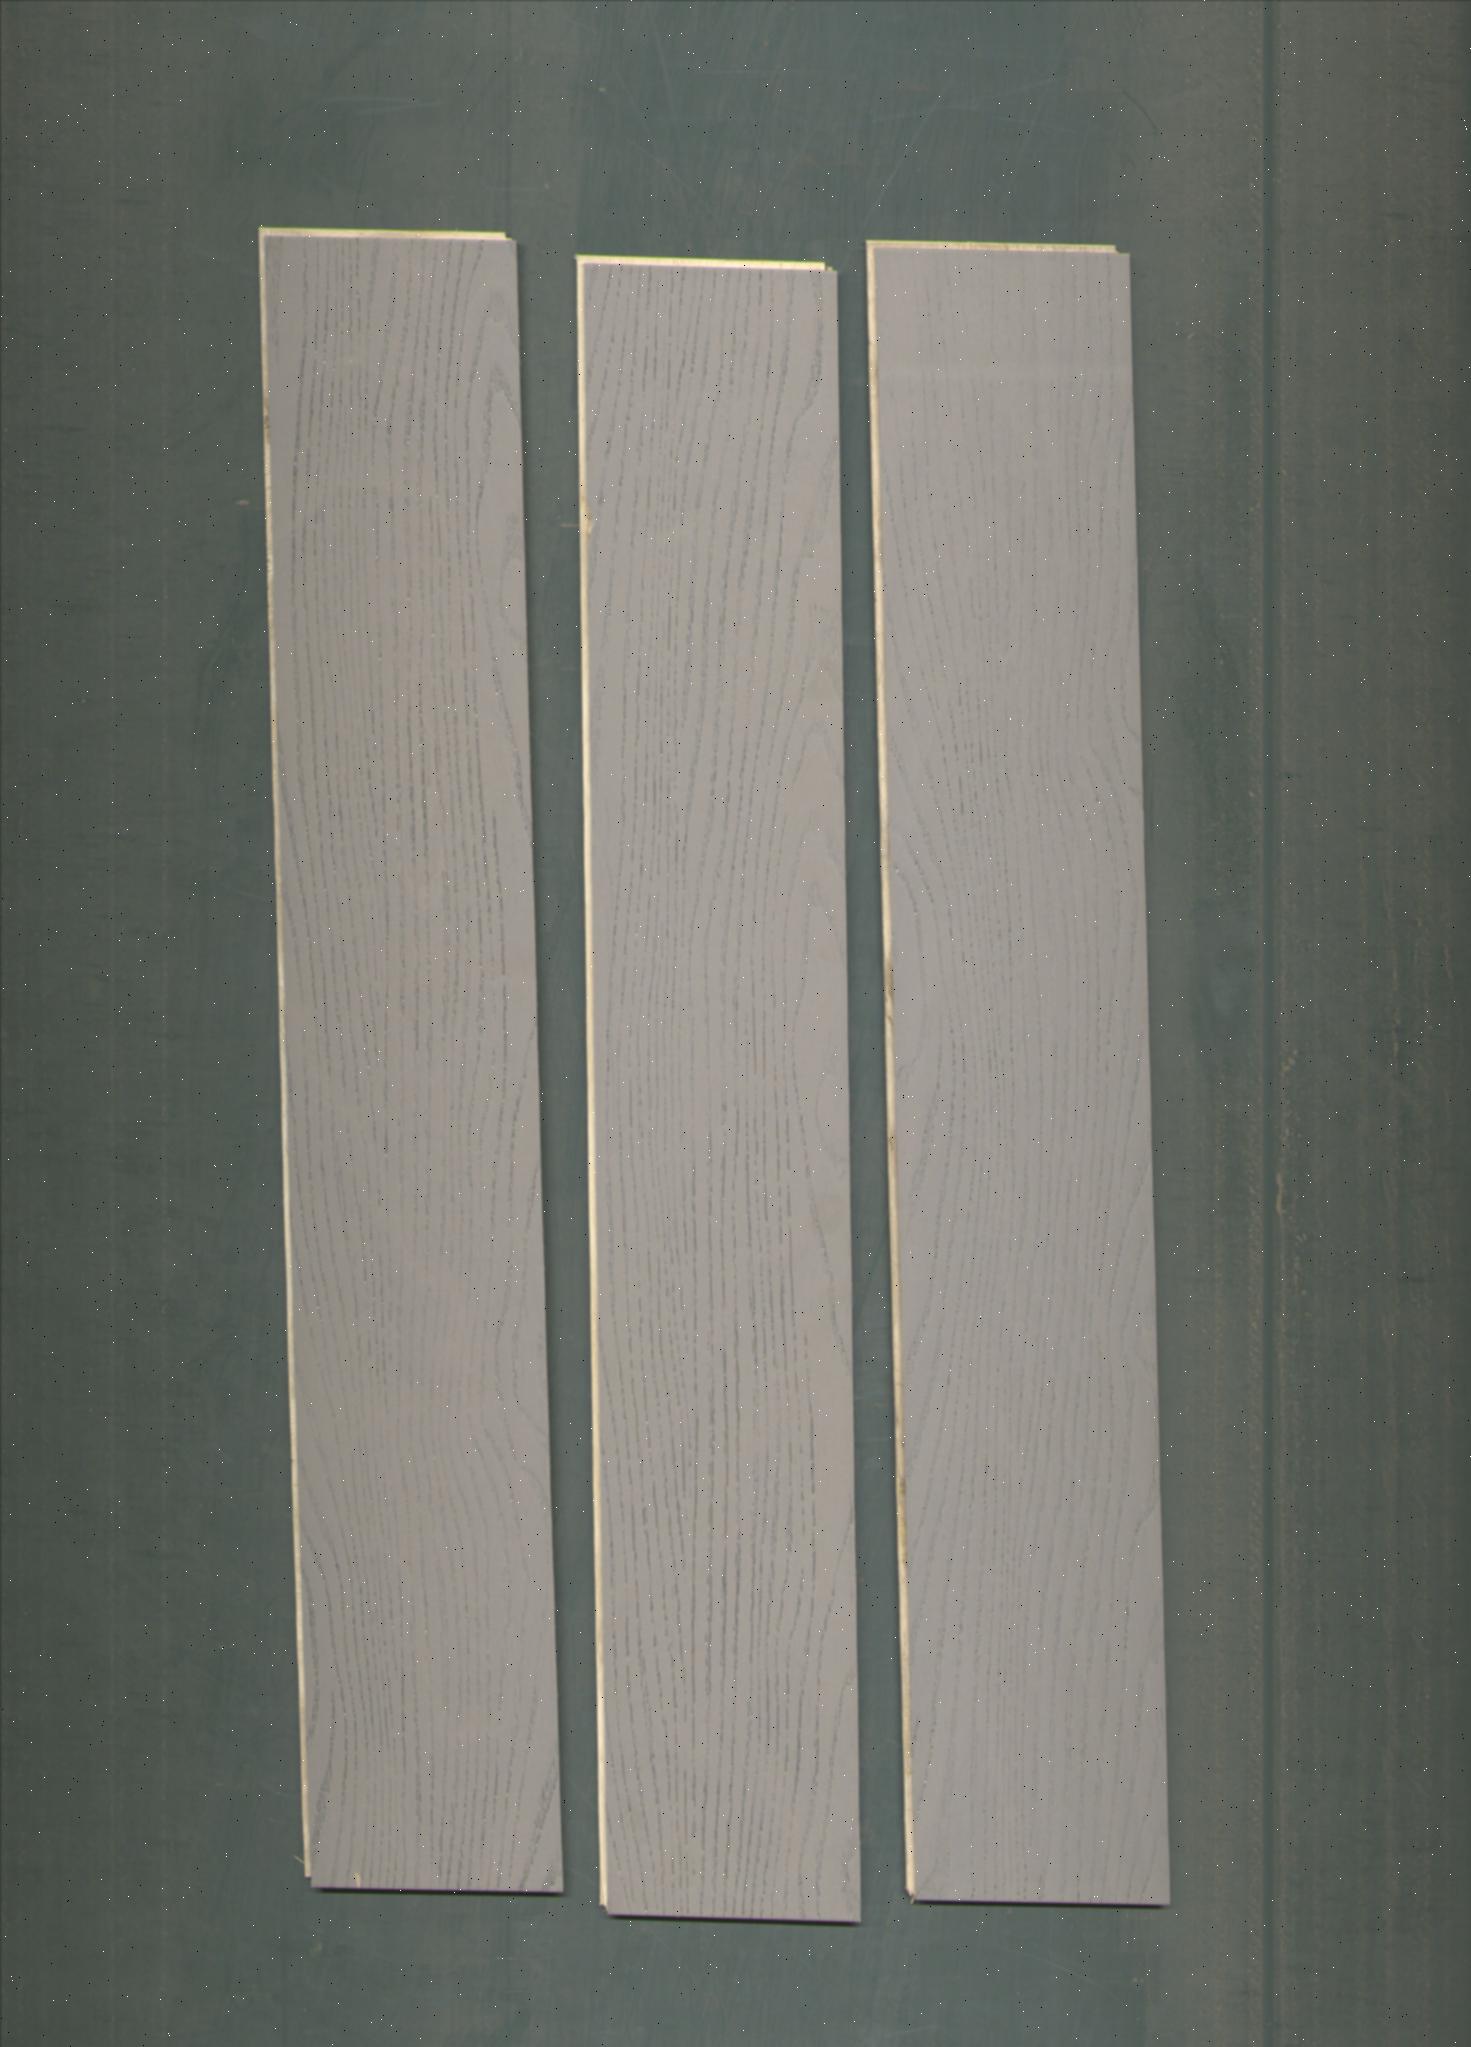
Label: mixers